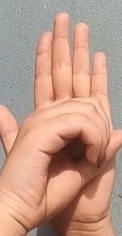
ASL sign: 0